Glücksburg Castle

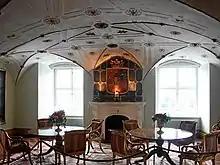
Part of the red hall

The most remarkable room in the basement is the palace chapel. The chapel hall is the only room in the castle that extends over two of the long houses. It takes up a good quarter of the east and middle houses. In addition, the floor level of the chapel extends down to the basement, making it the only room that takes up more than one floor.